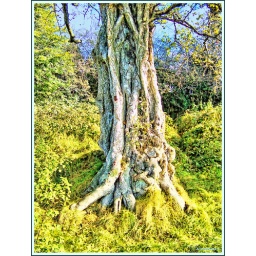
An ancient and joyful tree in a field by Lampeter, autumn 2007.View LARGE.